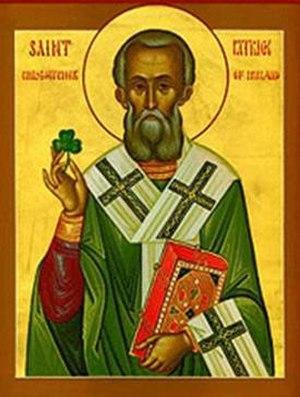
Patrick d'Irlande, saint Patrice en français ou saint Patrick en anglais, est un saint semi-légendaire qui a été le sujet d'une grande production hagiographique interrogée par la critique moderne qui cherche à établir le degré d’historicité de ce personnage. Sur une mince trame historique, l'imagination des hagiographes a en effet brodé quantité d'épisodes qui ont gardé fort peu de rapports avec les faits historiques, construisant la légende patricienne sur laquelle les travaux des chercheurs modernes ont progressivement discerné le souvenir de traditions païennes de l'Irlande, des emprunts à la Bible et des topos littéraires.